Diamaré

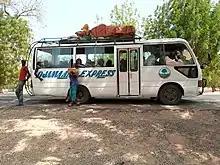
The "Djamaare Express", a local bus

The department is divided administratively into 9 communes and in turn into villages.